Ship's tender

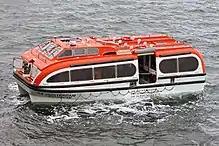
Lifeboat tender of ; note the "face mask" over the front windows, and the rolled-up tarpaulin sheet that can be brought down over the entry port to make the boat weather resistant.

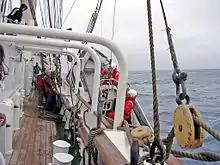
RIB tender of "Prince William" being winched aboard from a sortie on the North Sea

Before these ships were mass-produced, the main way to board a larger ship (mainly ocean liners) was to board a passenger tender. Passenger tenders remained based at their ports of registry, and when a ship came through the area, the tender would tie up with the ship and embark passengers on an elevated walkway. These vessels were larger, had a greater passenger capacity, and a broader sense of individuality in their respective companies than the more modern tenders seen today. Because of their increased size, lifeboats and life preservers were commonplace on board these ships (with two lifeboats being typical for an average tender).